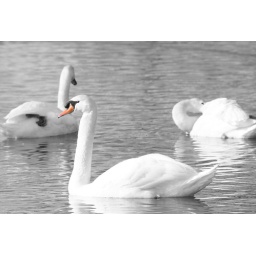
I selected everything except the bill of the bird in the foreground and then converted it to gray scale.